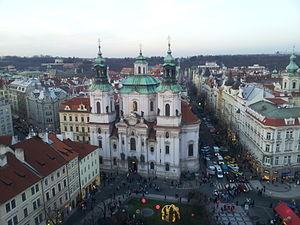
Église Saint Nicolas de la Vieille Ville à Prague vue depuis la la tour de l'horloge astronomique.